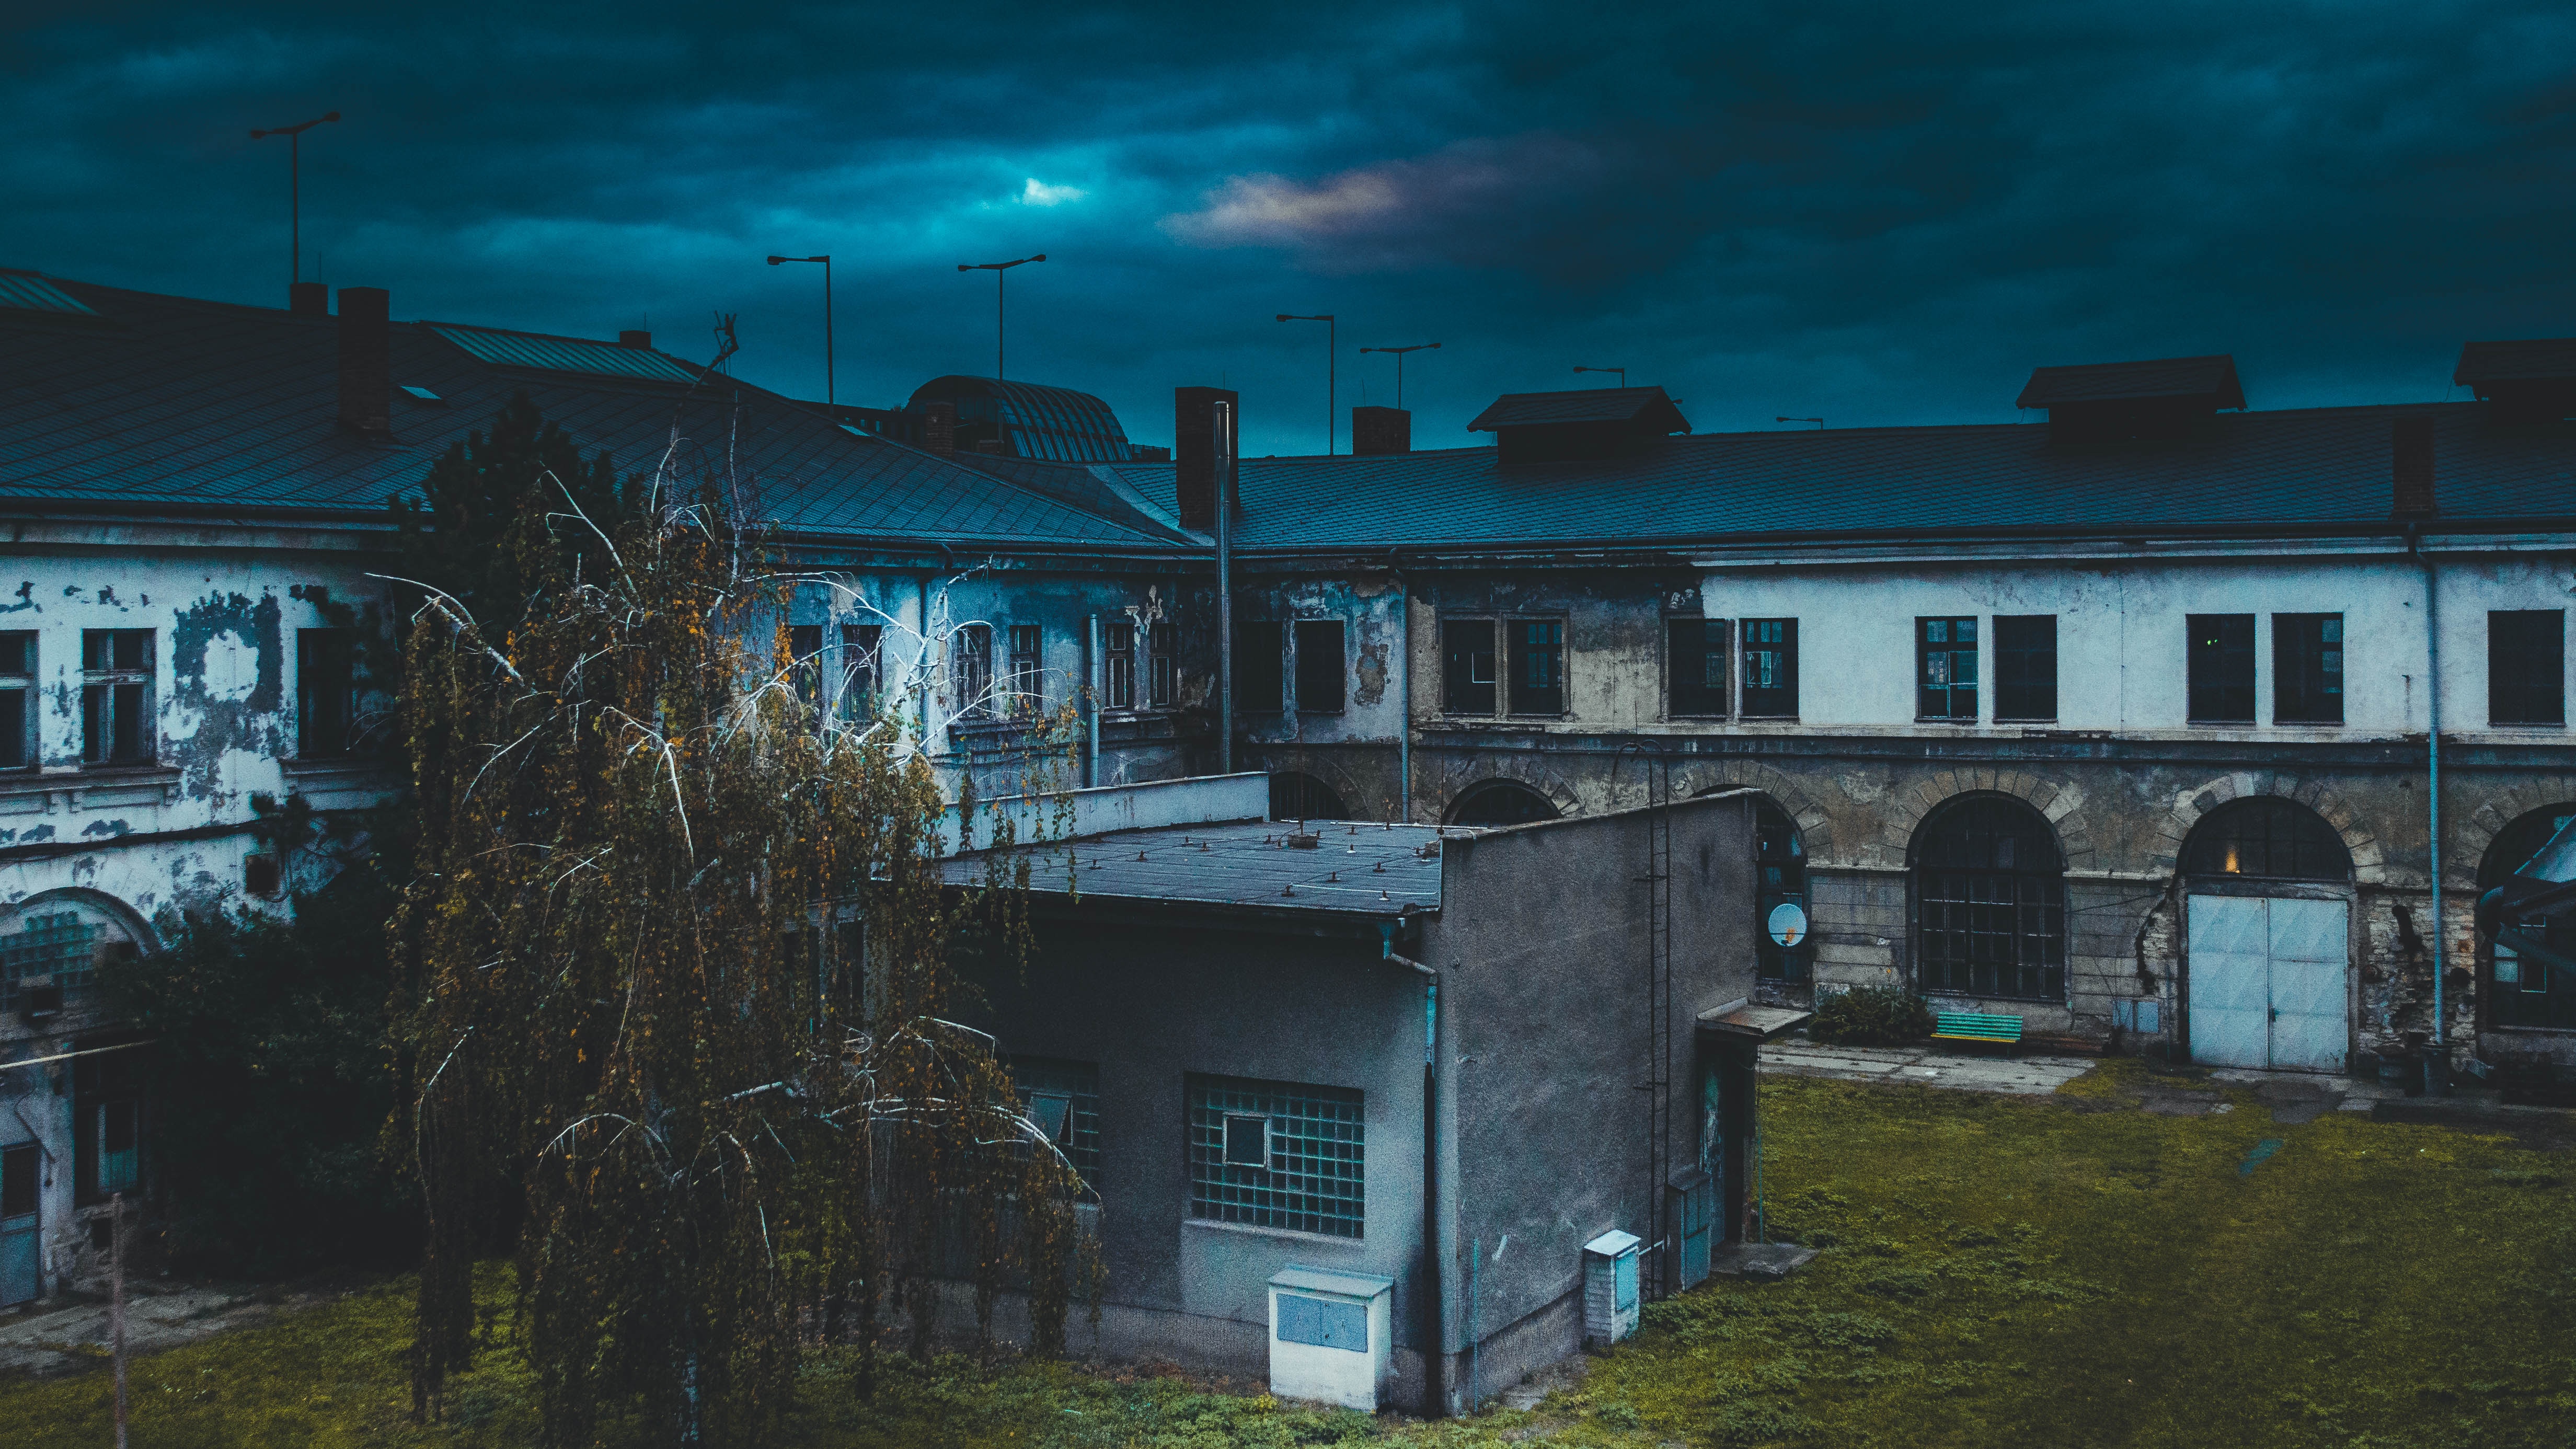
night, house, town, urban area, residential area